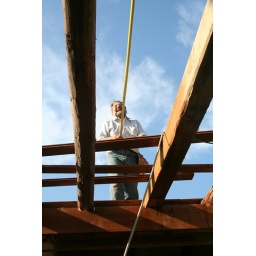
Roof building in Farm's house (16 ottobre 2006)